Deewar-e-Shab

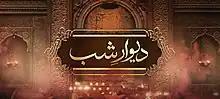

Deewar-e-Shab is a 2019 Pakistani historical drama television series, based on the history of Heeramandi created and produced by Momina Duraid of MD Productions, and directed by Iqbal Hussain. It is the dramatization of the novel of the same name by Aliya Bukhari. The series has Nausheen Shah, Sarah Khan, Shehzad Sheikh, Shehroz Sabzwari Bushra Ansari, Asma Abbas, Kinza Hashmi, Anmol Baloch, Hira Soomro and Osama Tahir as leading actors while Zara Noor Abbas, Iqbal Ansari and Mohsin Abbas Haider also have an extended cameo appearance. The series premiered from 8 June 2019 to 21 March 2020 on Hum TV.